Pregnancy from rape

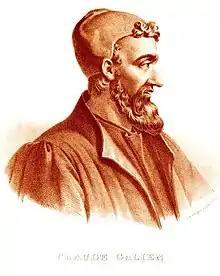
The Ancient Greek physician Galen's belief that women could not conceive without pleasure influenced medical and legal thinking for centuries.

Beliefs that rape could not lead to pregnancy were widespread in both legal and medical opinion for centuries. Galen, an ancient Greek physician, believed that a woman must experience pleasure to release "seed" and become pregnant, and could not derive such pleasure from nonconsensual sex. Galen's thinking influenced understanding from medieval England to Colonial America. Aristotle disagreed, as he believed that "women's bodies were not hot enough to produce semen". Female reproduction was, in many ways, viewed through the lens of male reproductive processes, imagining that female organs functioned as inverted versions of male organs, and hence orgasm was required for conception.